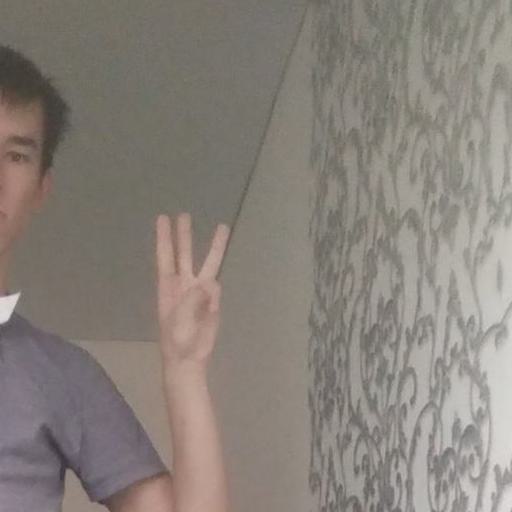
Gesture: three